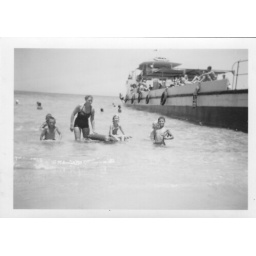
Group in water near boat A032